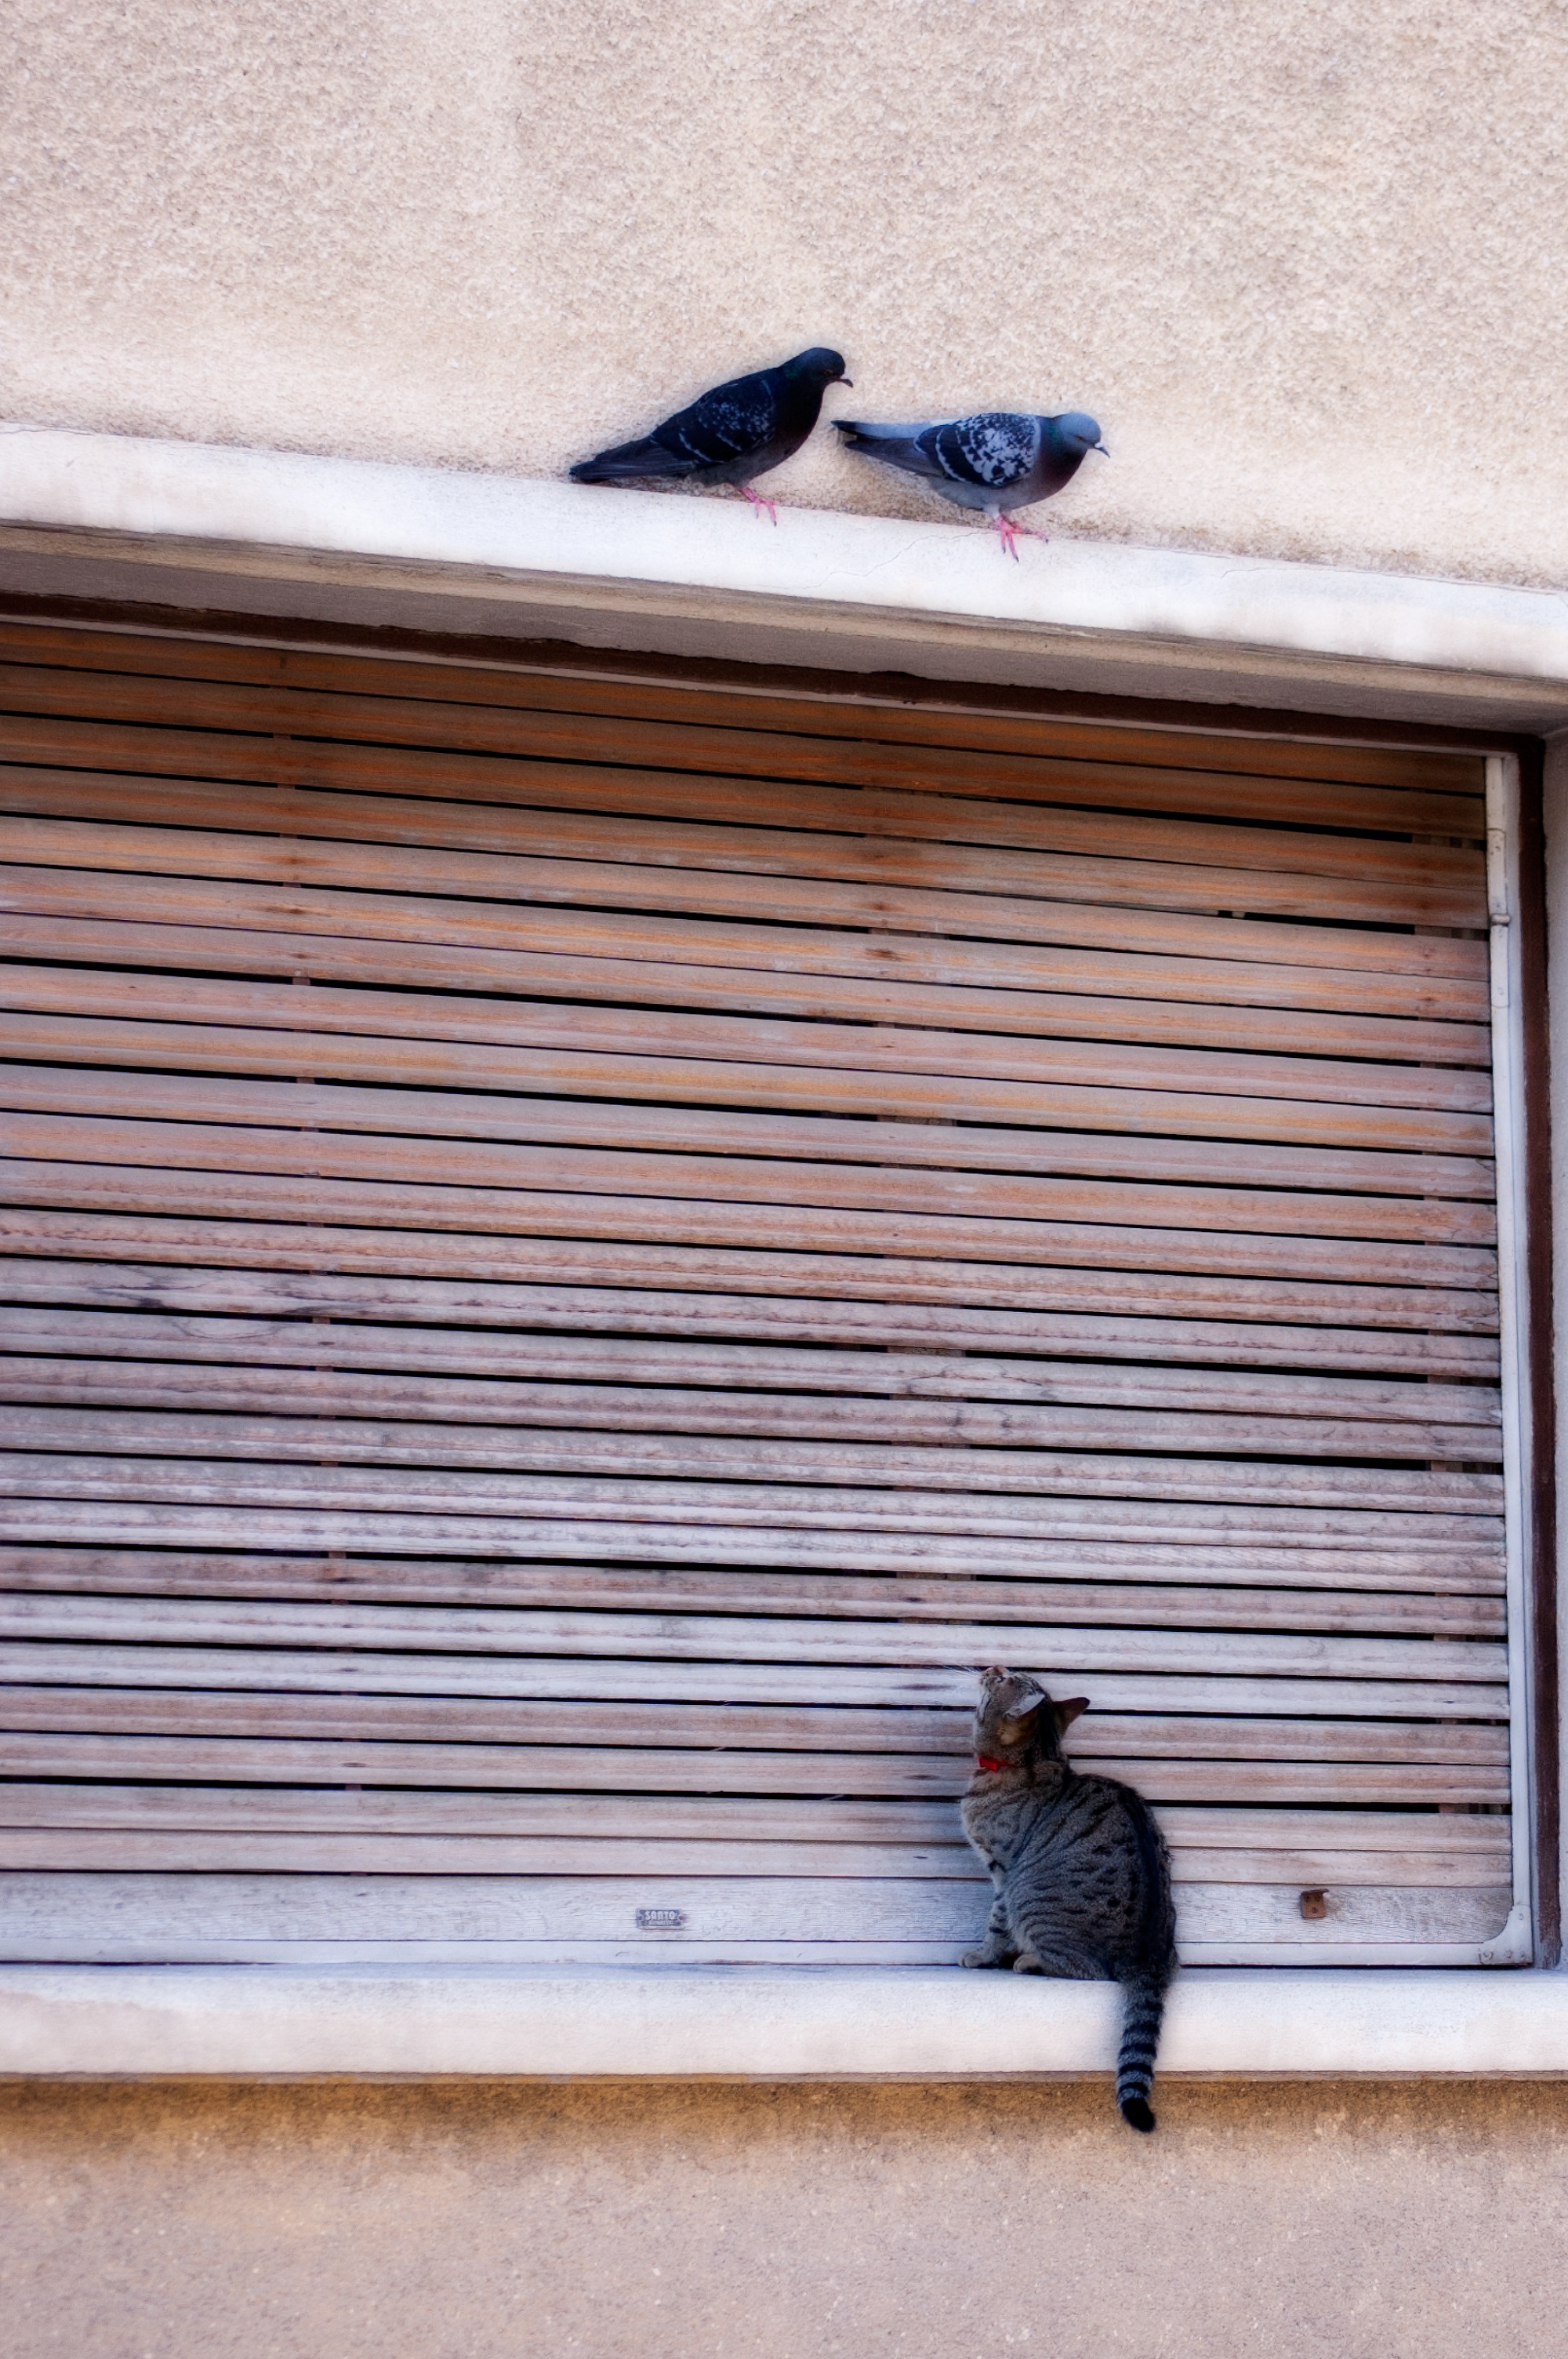
nature, bird, wood, white, floor, window, animal, wall, pet, kitten, cat, color, blue, black, interior design, pigeon, photograph, funny, window covering